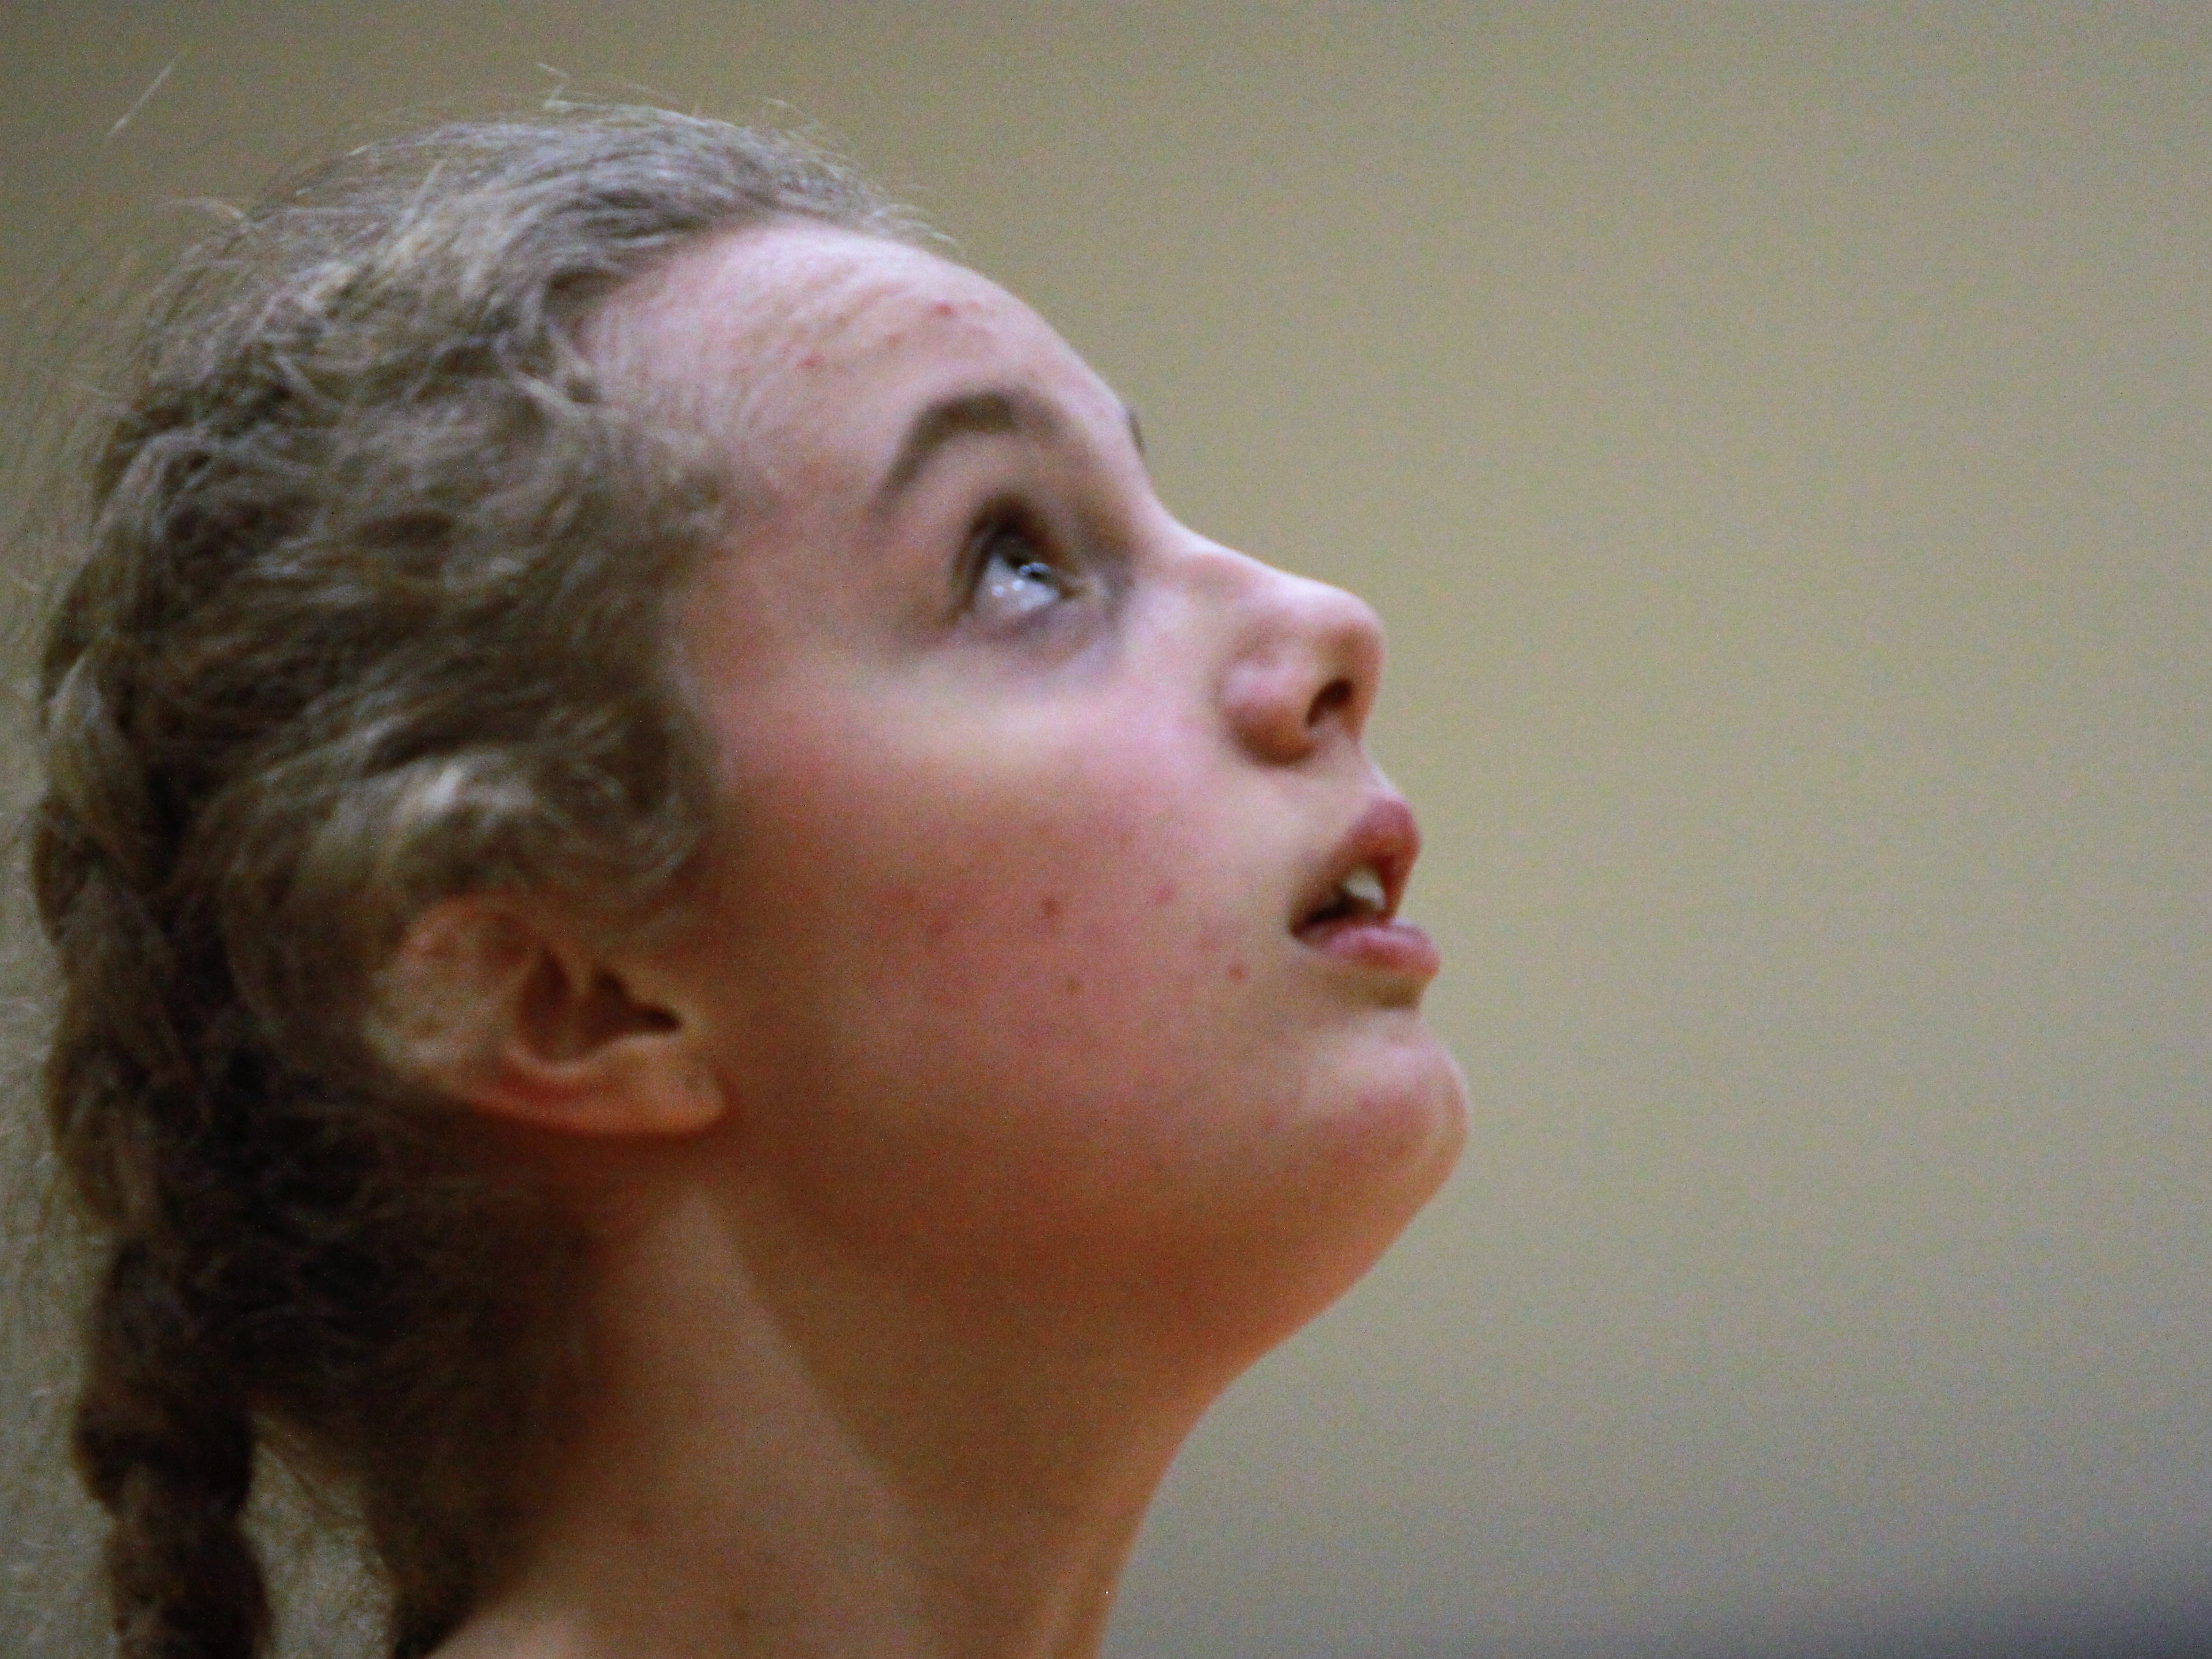
close up, face, chin, nose, eyebrow, cheek, head, forehead, neck, lip, jaw, mouth, ear, facial hair